Matthias Wollong

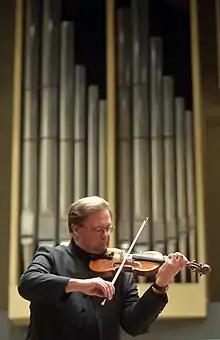
Matthias Wollong (2016)

Matthias Wollong (born 31 December 1968) is a German violinist. He is concertmaster of the Staatskapelle Dresden.